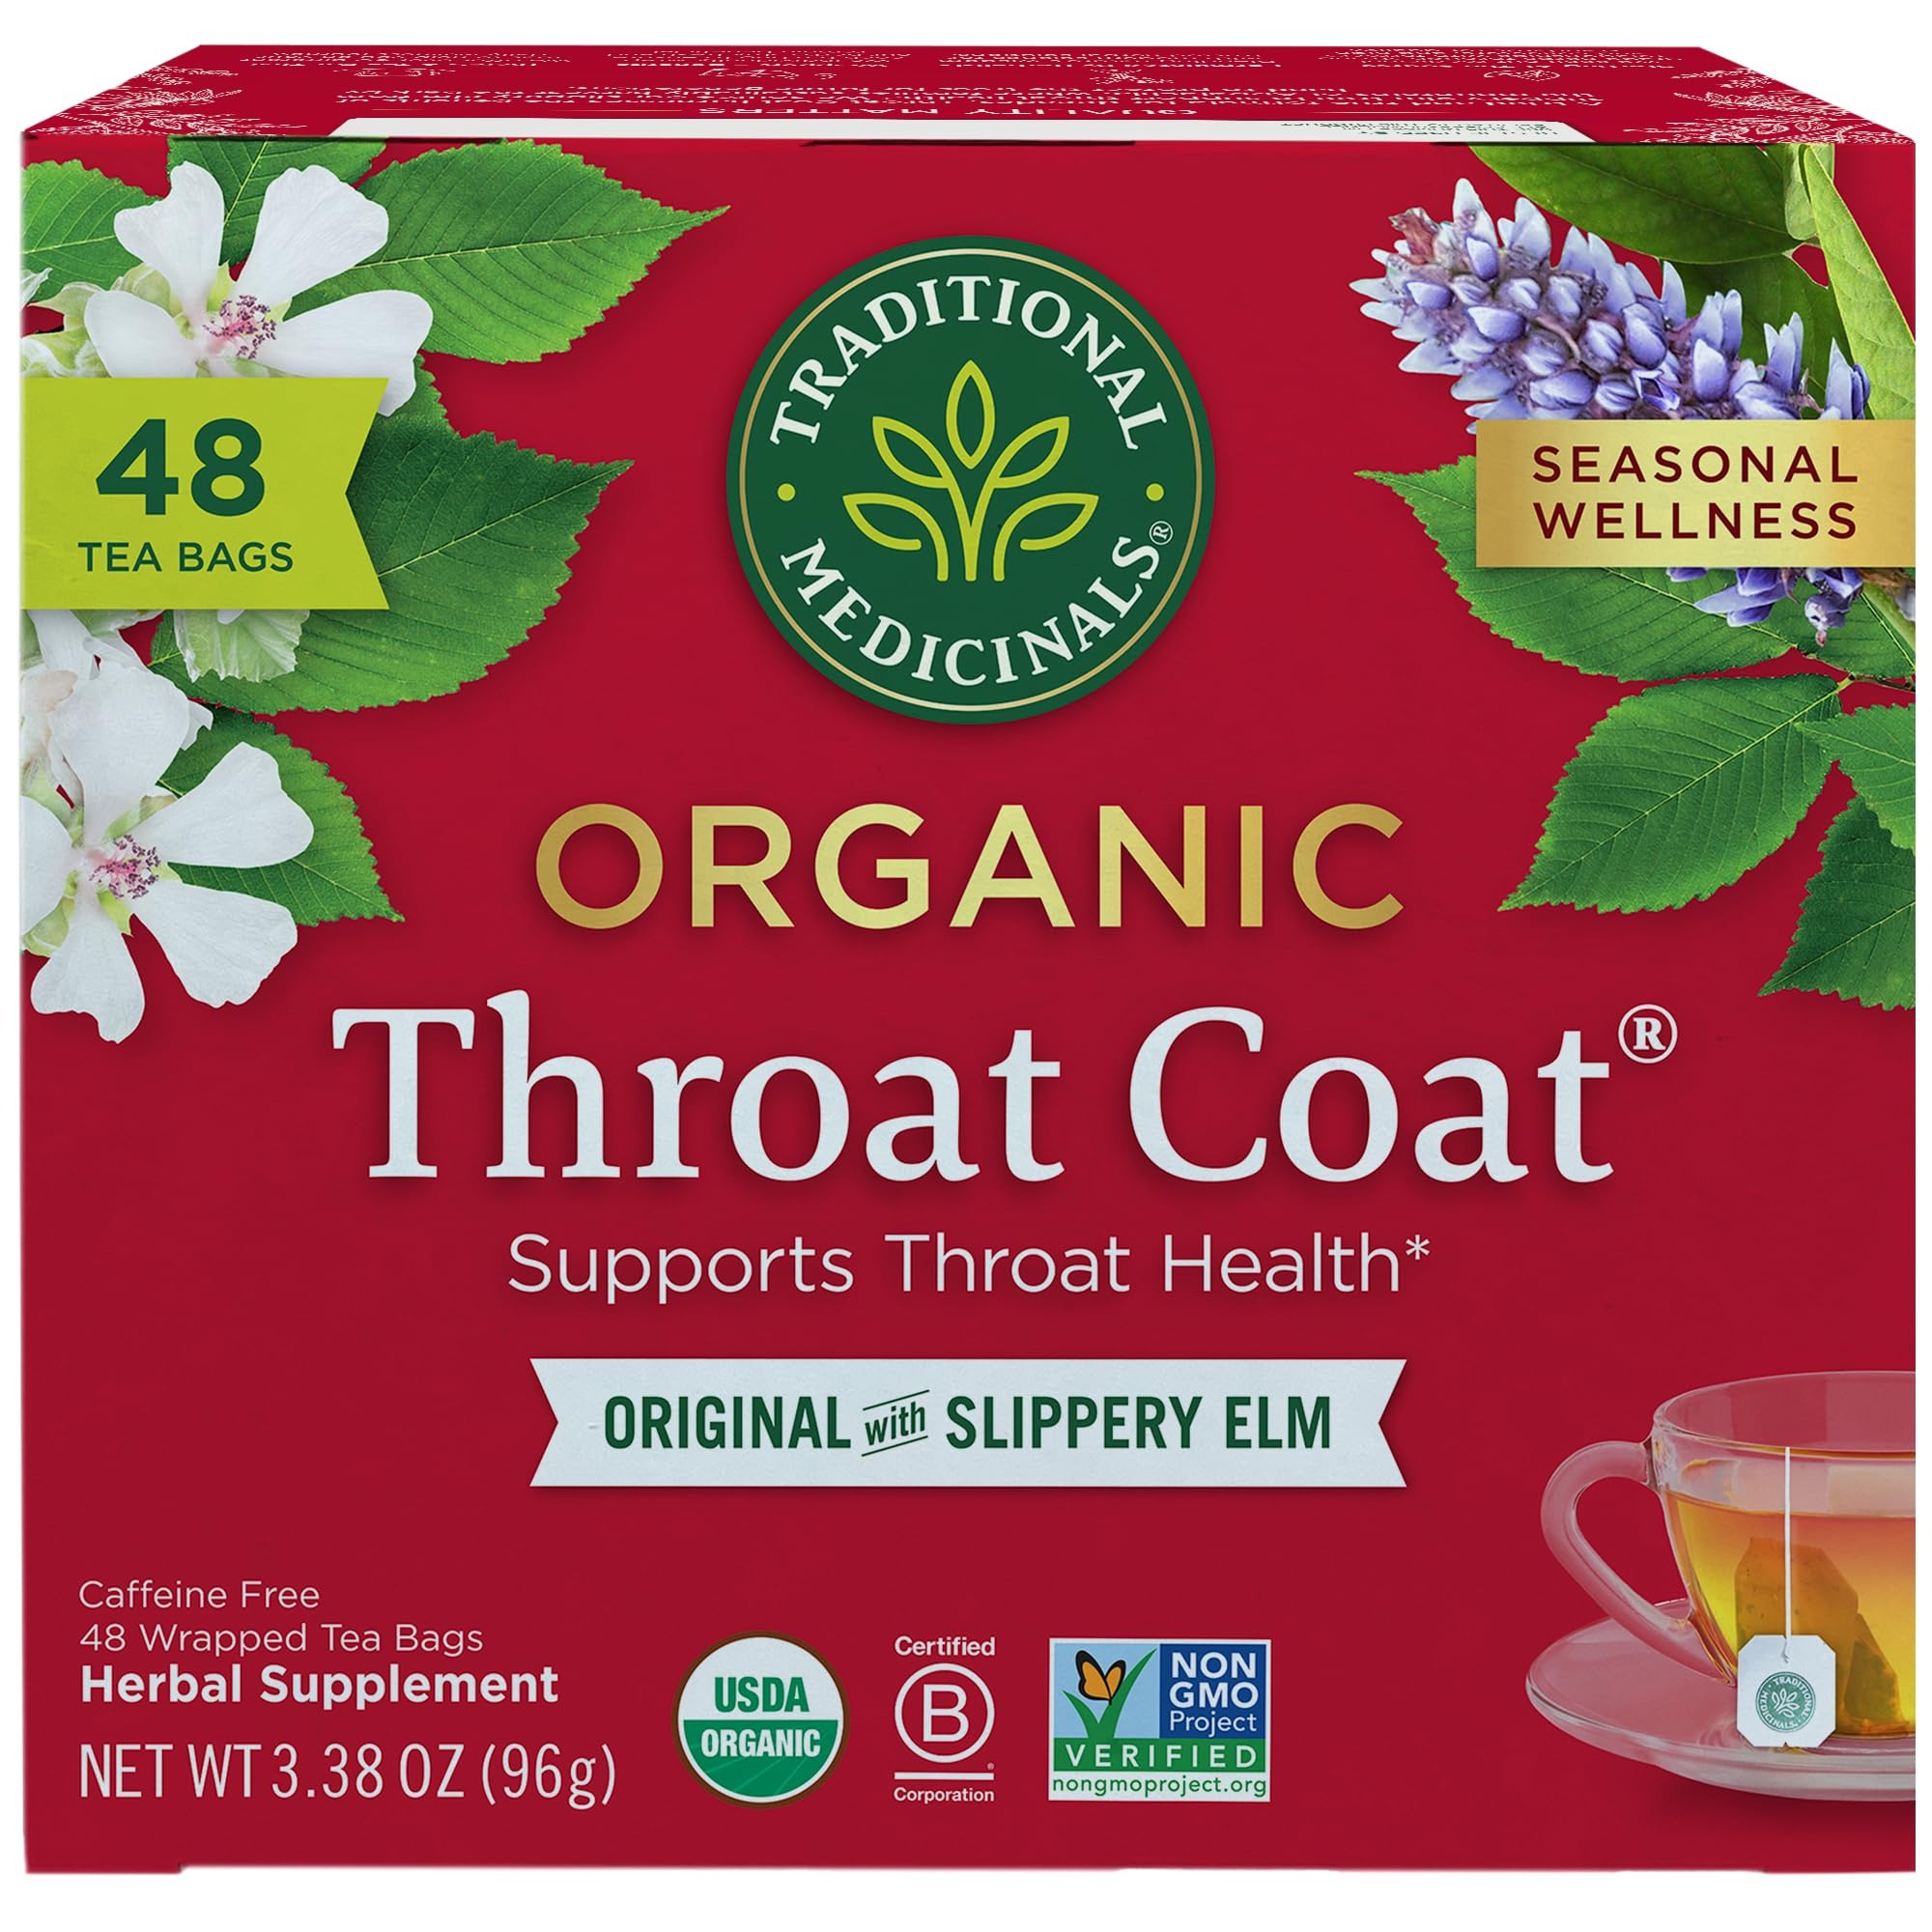
Item Name: Traditional Medicinals Tea, Organic Throat Coat, Supports Throat Health, 48 Tea Bags
Bullet Point 1: Herbal Power: Supports throat health
Bullet Point 2: Taste: Sweet and silky, with a distinct licorice taste
Bullet Point 3: Formula: Slippery Elm has played an important role in Native American herbal medicine for hundreds of years. We source our slippery elm domestically, where families collect the bark sustainably by hand to protect the trees for future generations
Bullet Point 4: USDA Certified Organic, Fair Wild Certified Ingredients, Non-GMO Verified, Kosher, Caffeine Free, Compostable Tea Bags, Herbalist-formulated
Bullet Point 5: Sustainability: First solar-powered and TRUE Zero Waste certified tea factory in US. As a Certified B-corp, we prioritize and measure our environmental, social and economic impact.
Bullet Point 6: 1 Box Containing 48 Tea Bags
Value: 48.0
Unit: Count

Price: 5.49